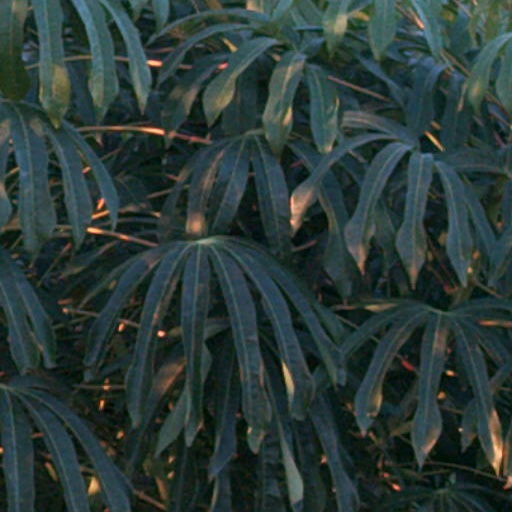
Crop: cassava